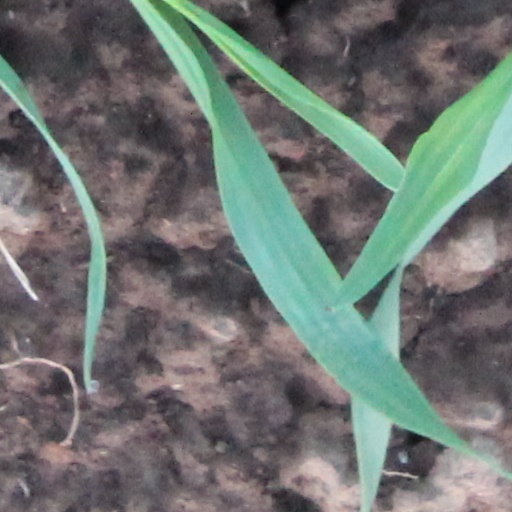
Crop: wheat